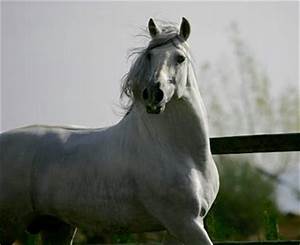
Label: cavallo